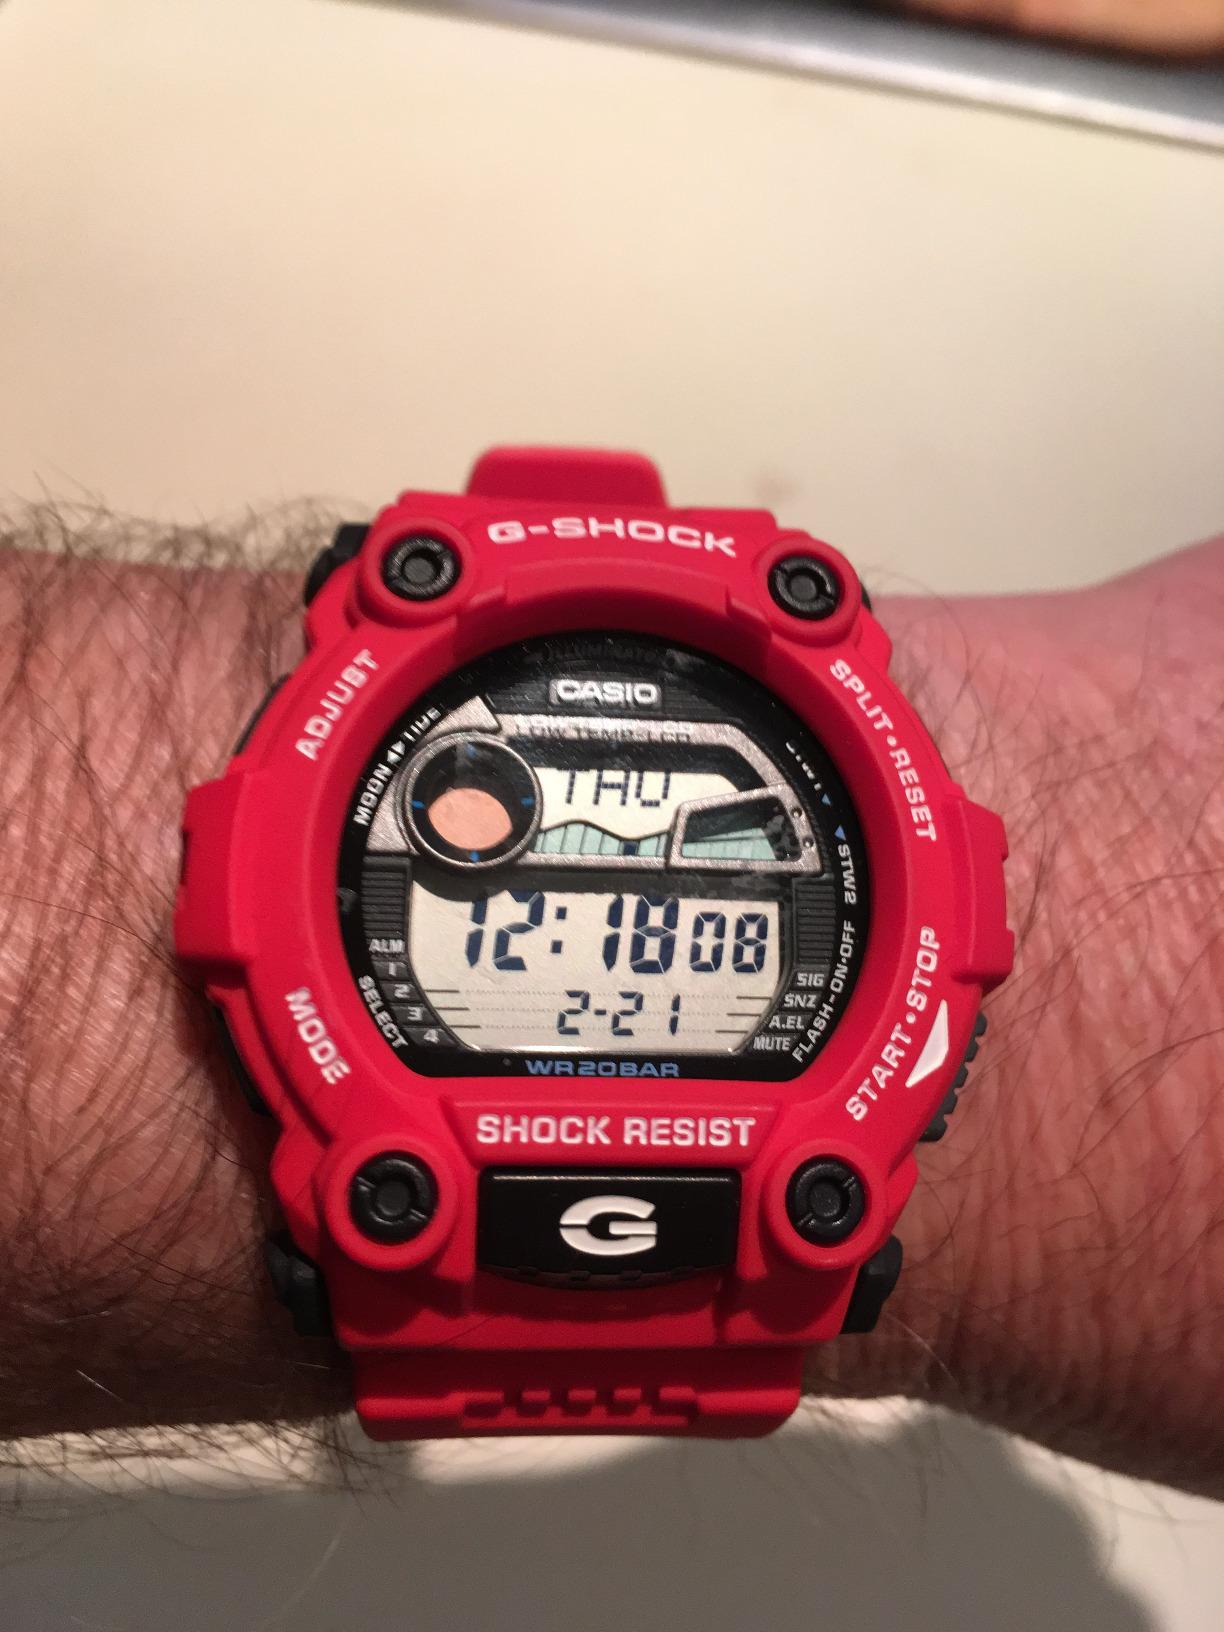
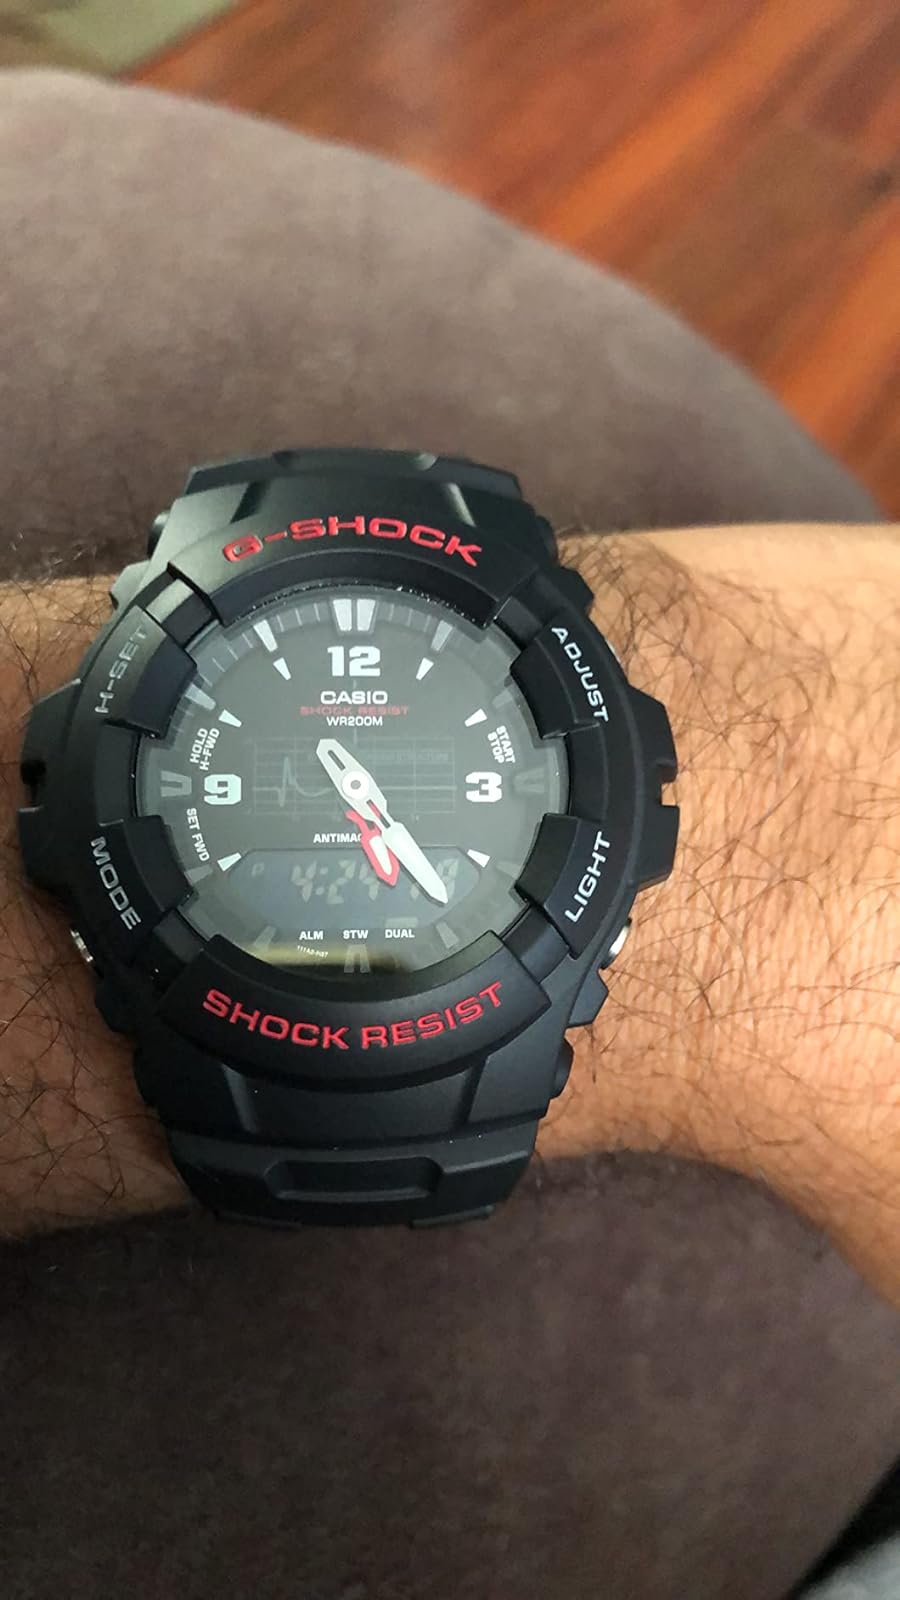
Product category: accessories_watch
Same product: no